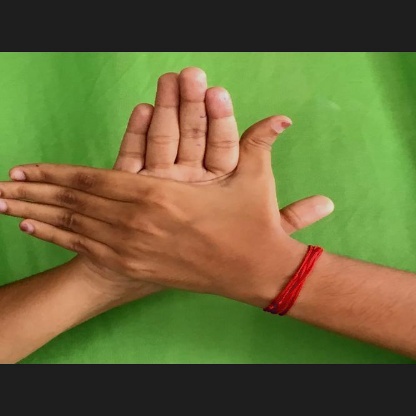
Mudra: Chakra